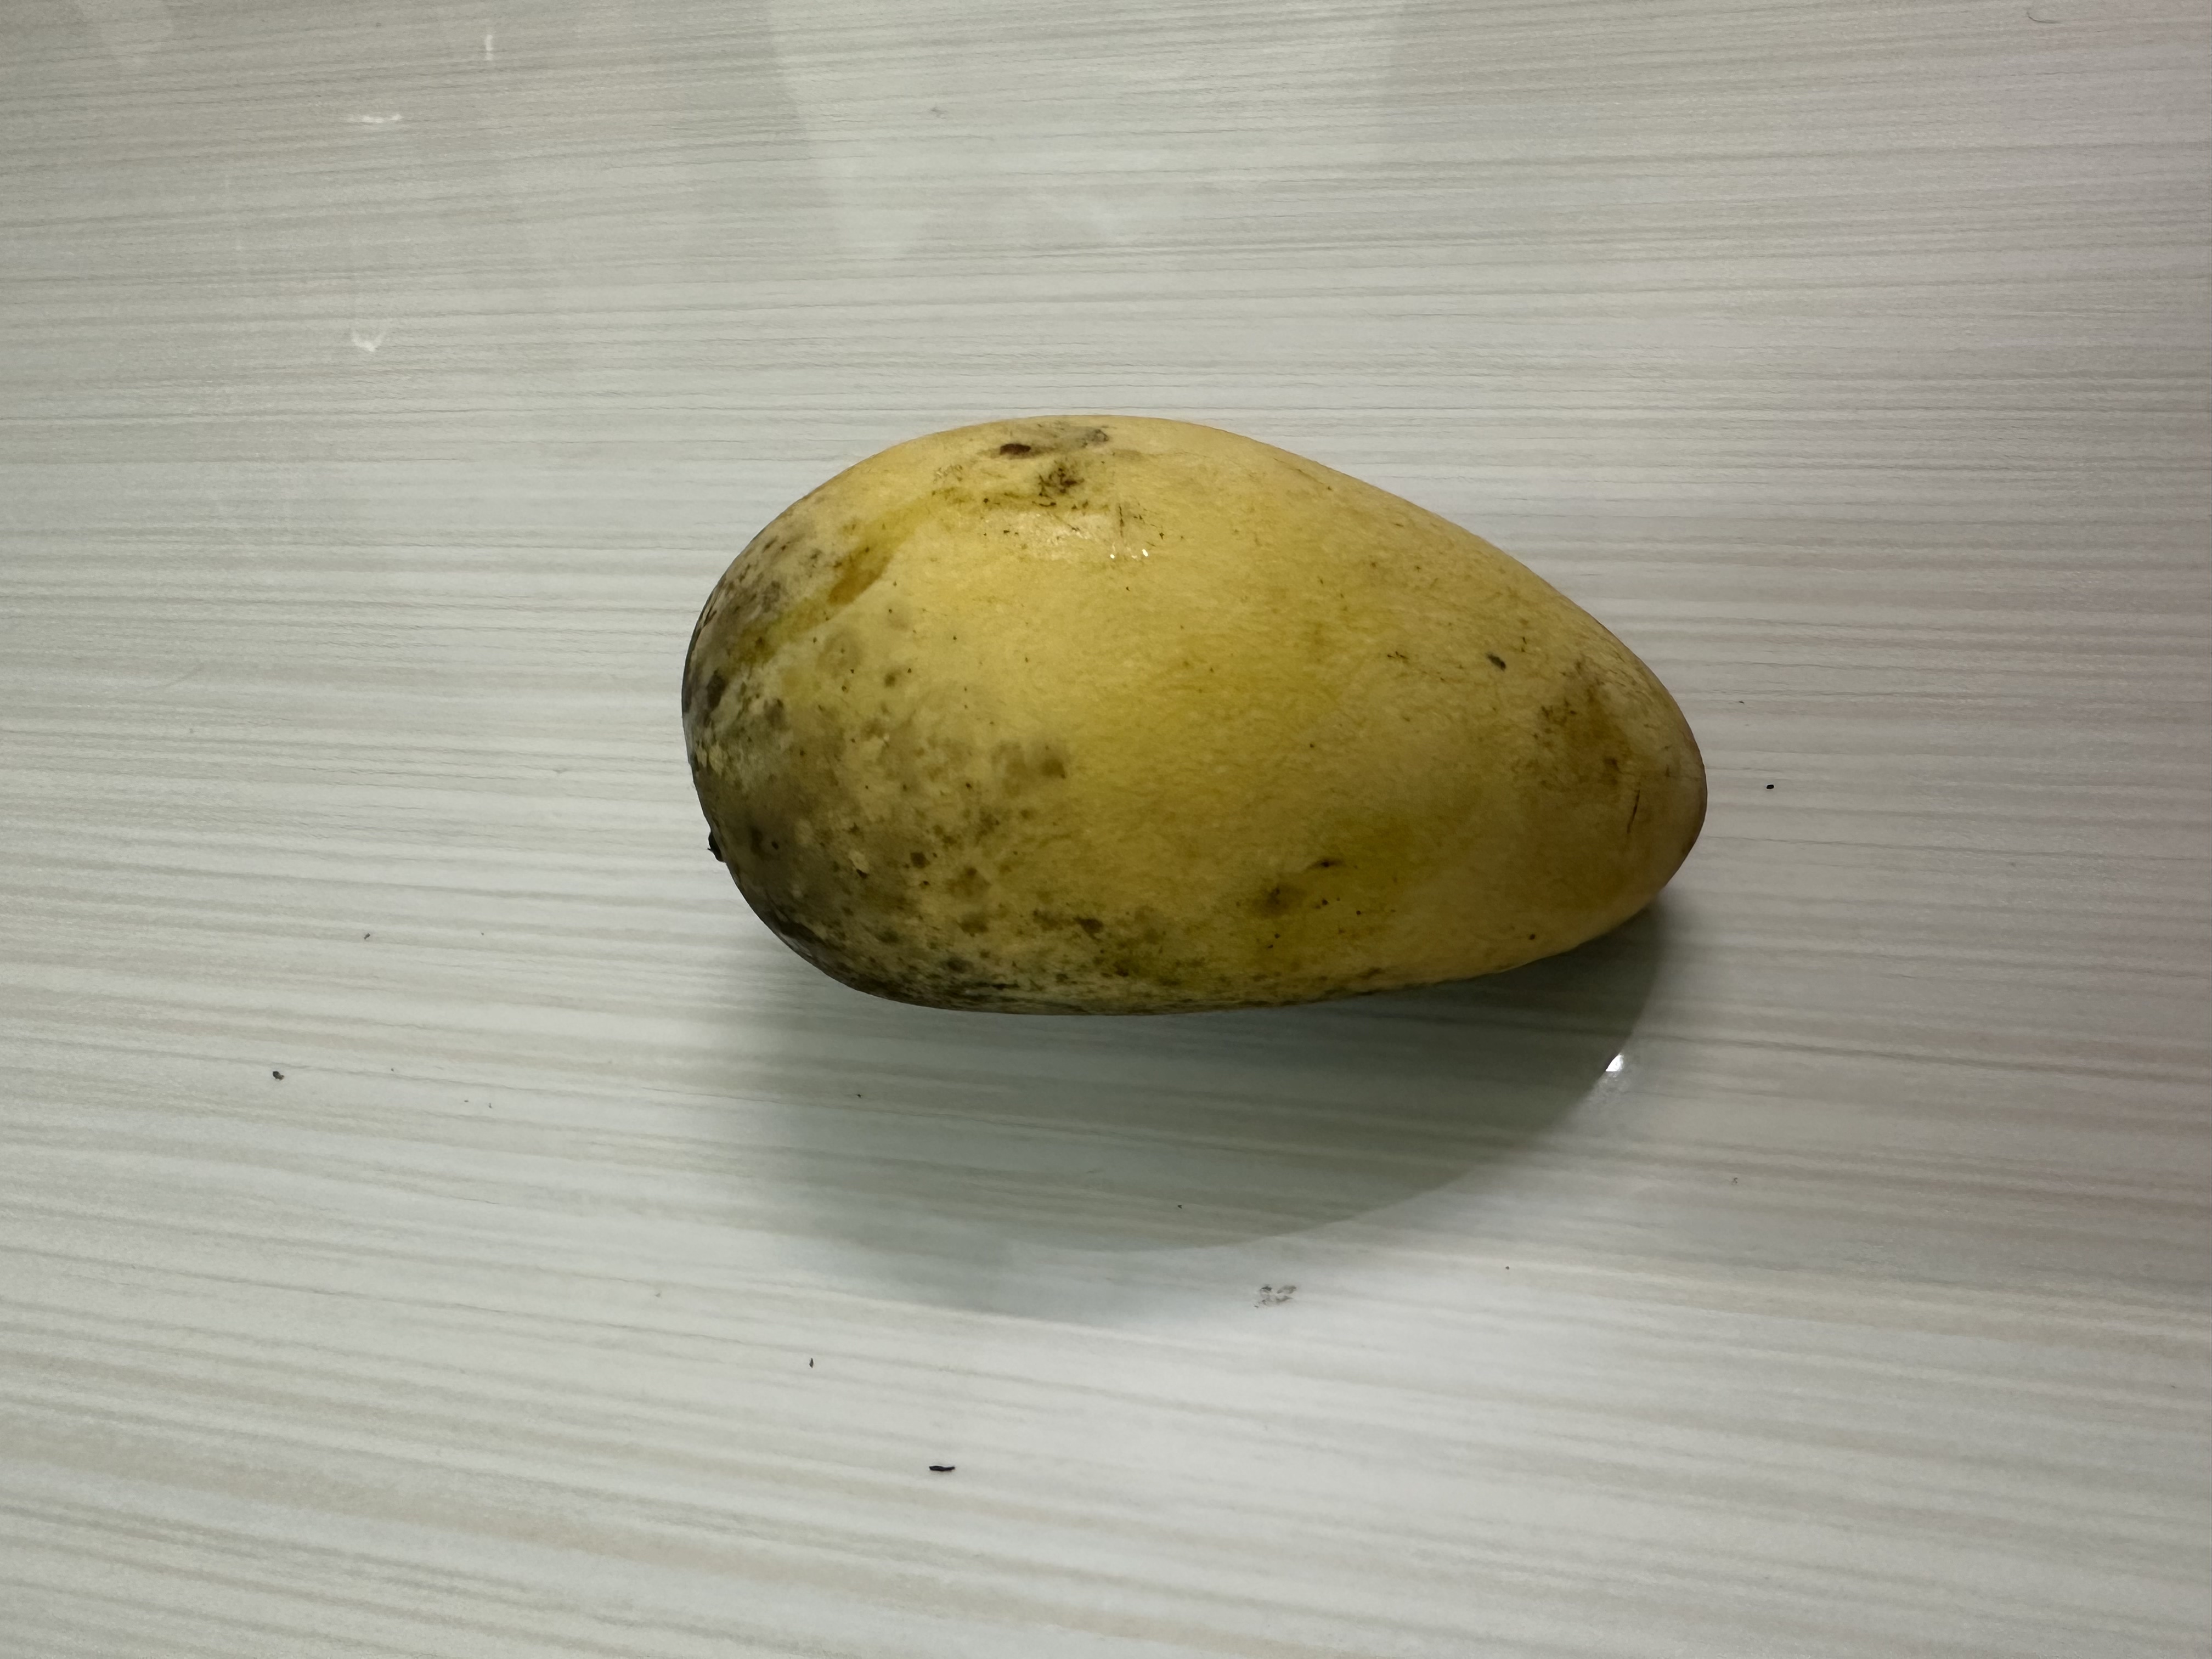
Mango variety: Katimon